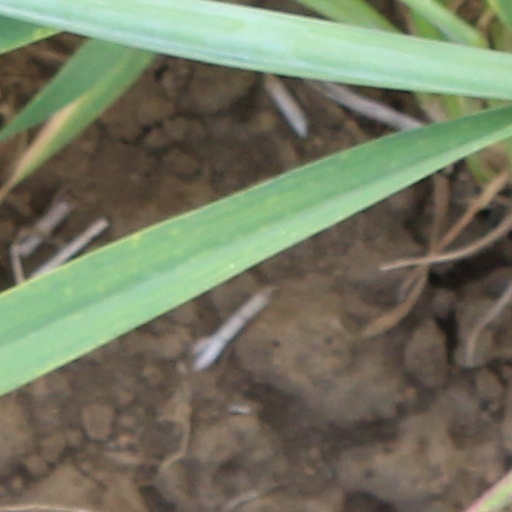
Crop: wheat